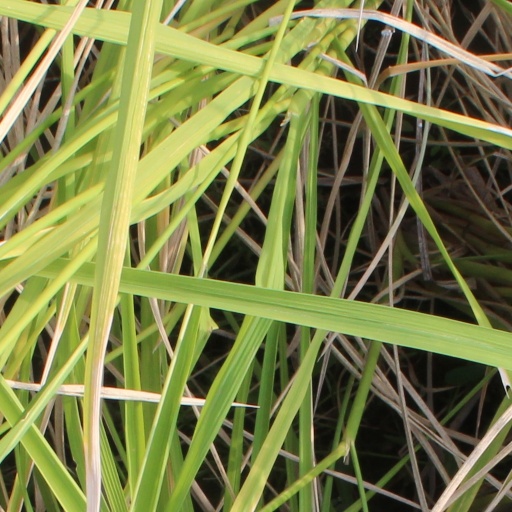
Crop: rice